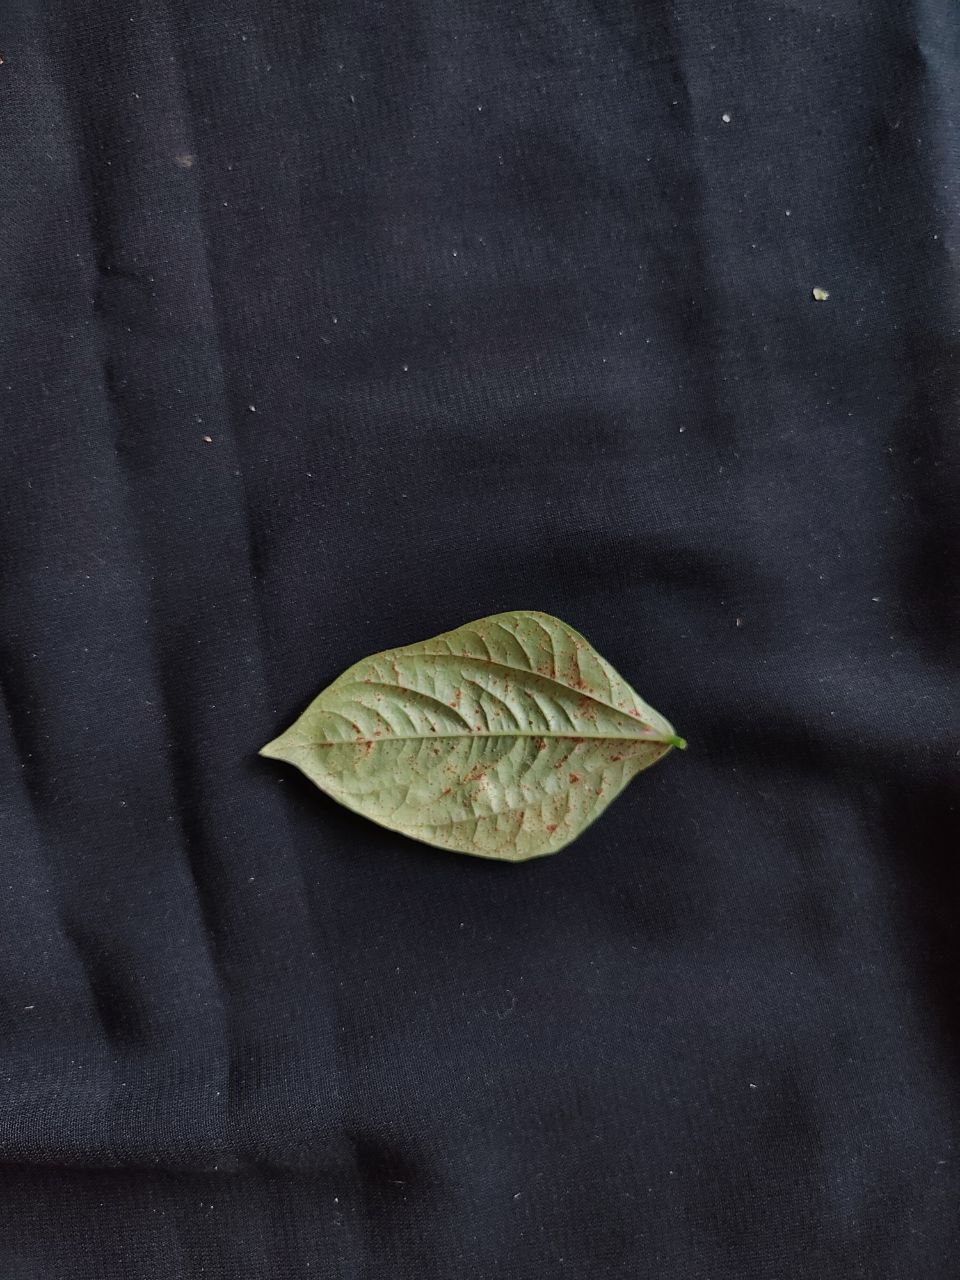
Crop: cowpea
Leaf condition: Septoria leaf spot